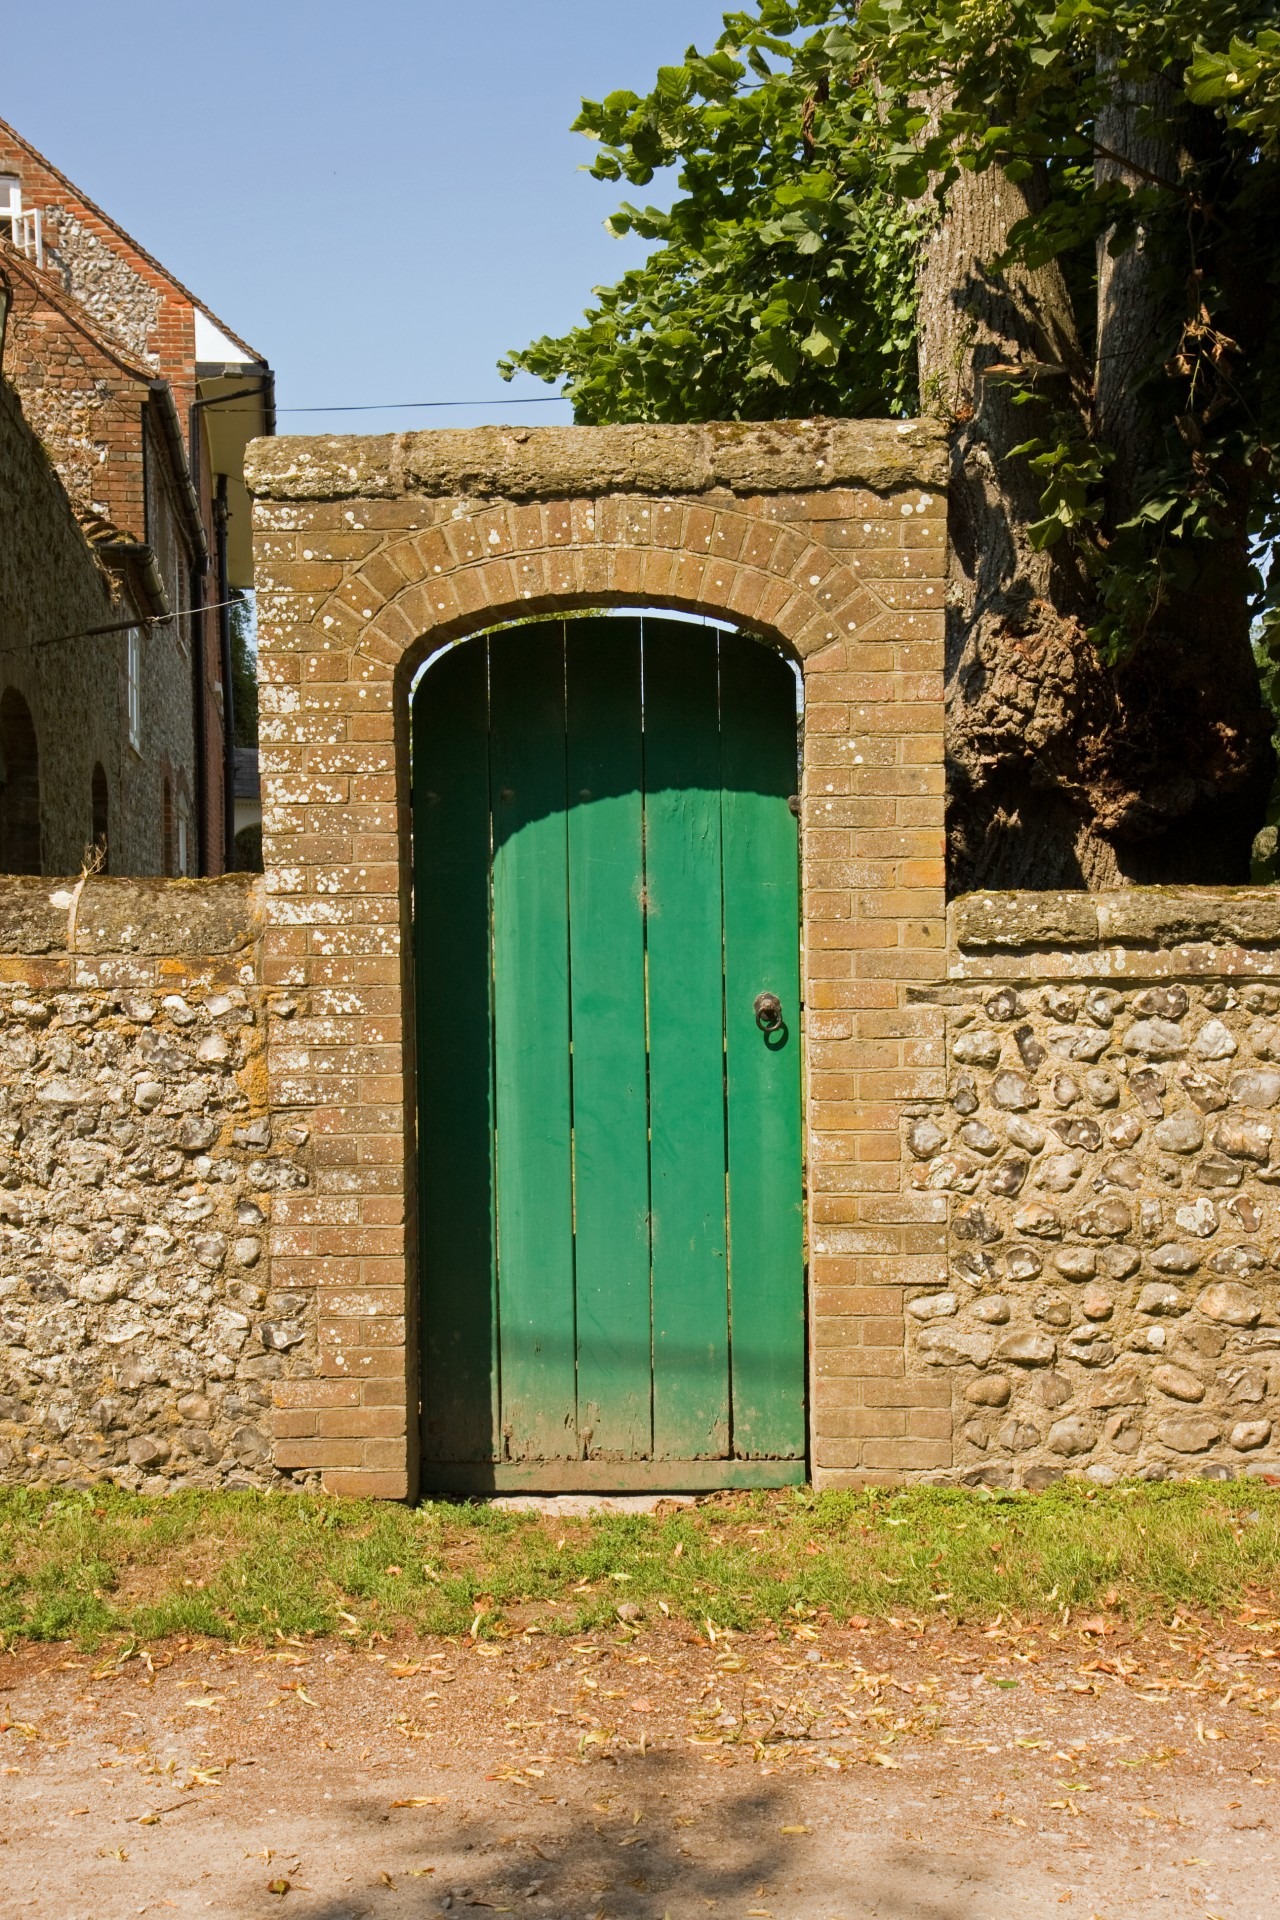
architecture, wood, countryside, house, old, wall, stone, rural, green, door, outdoors, wooden, rural area, urban area, ancient history